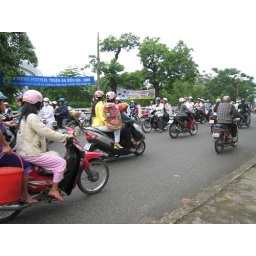
how to cross the street in vietnam: